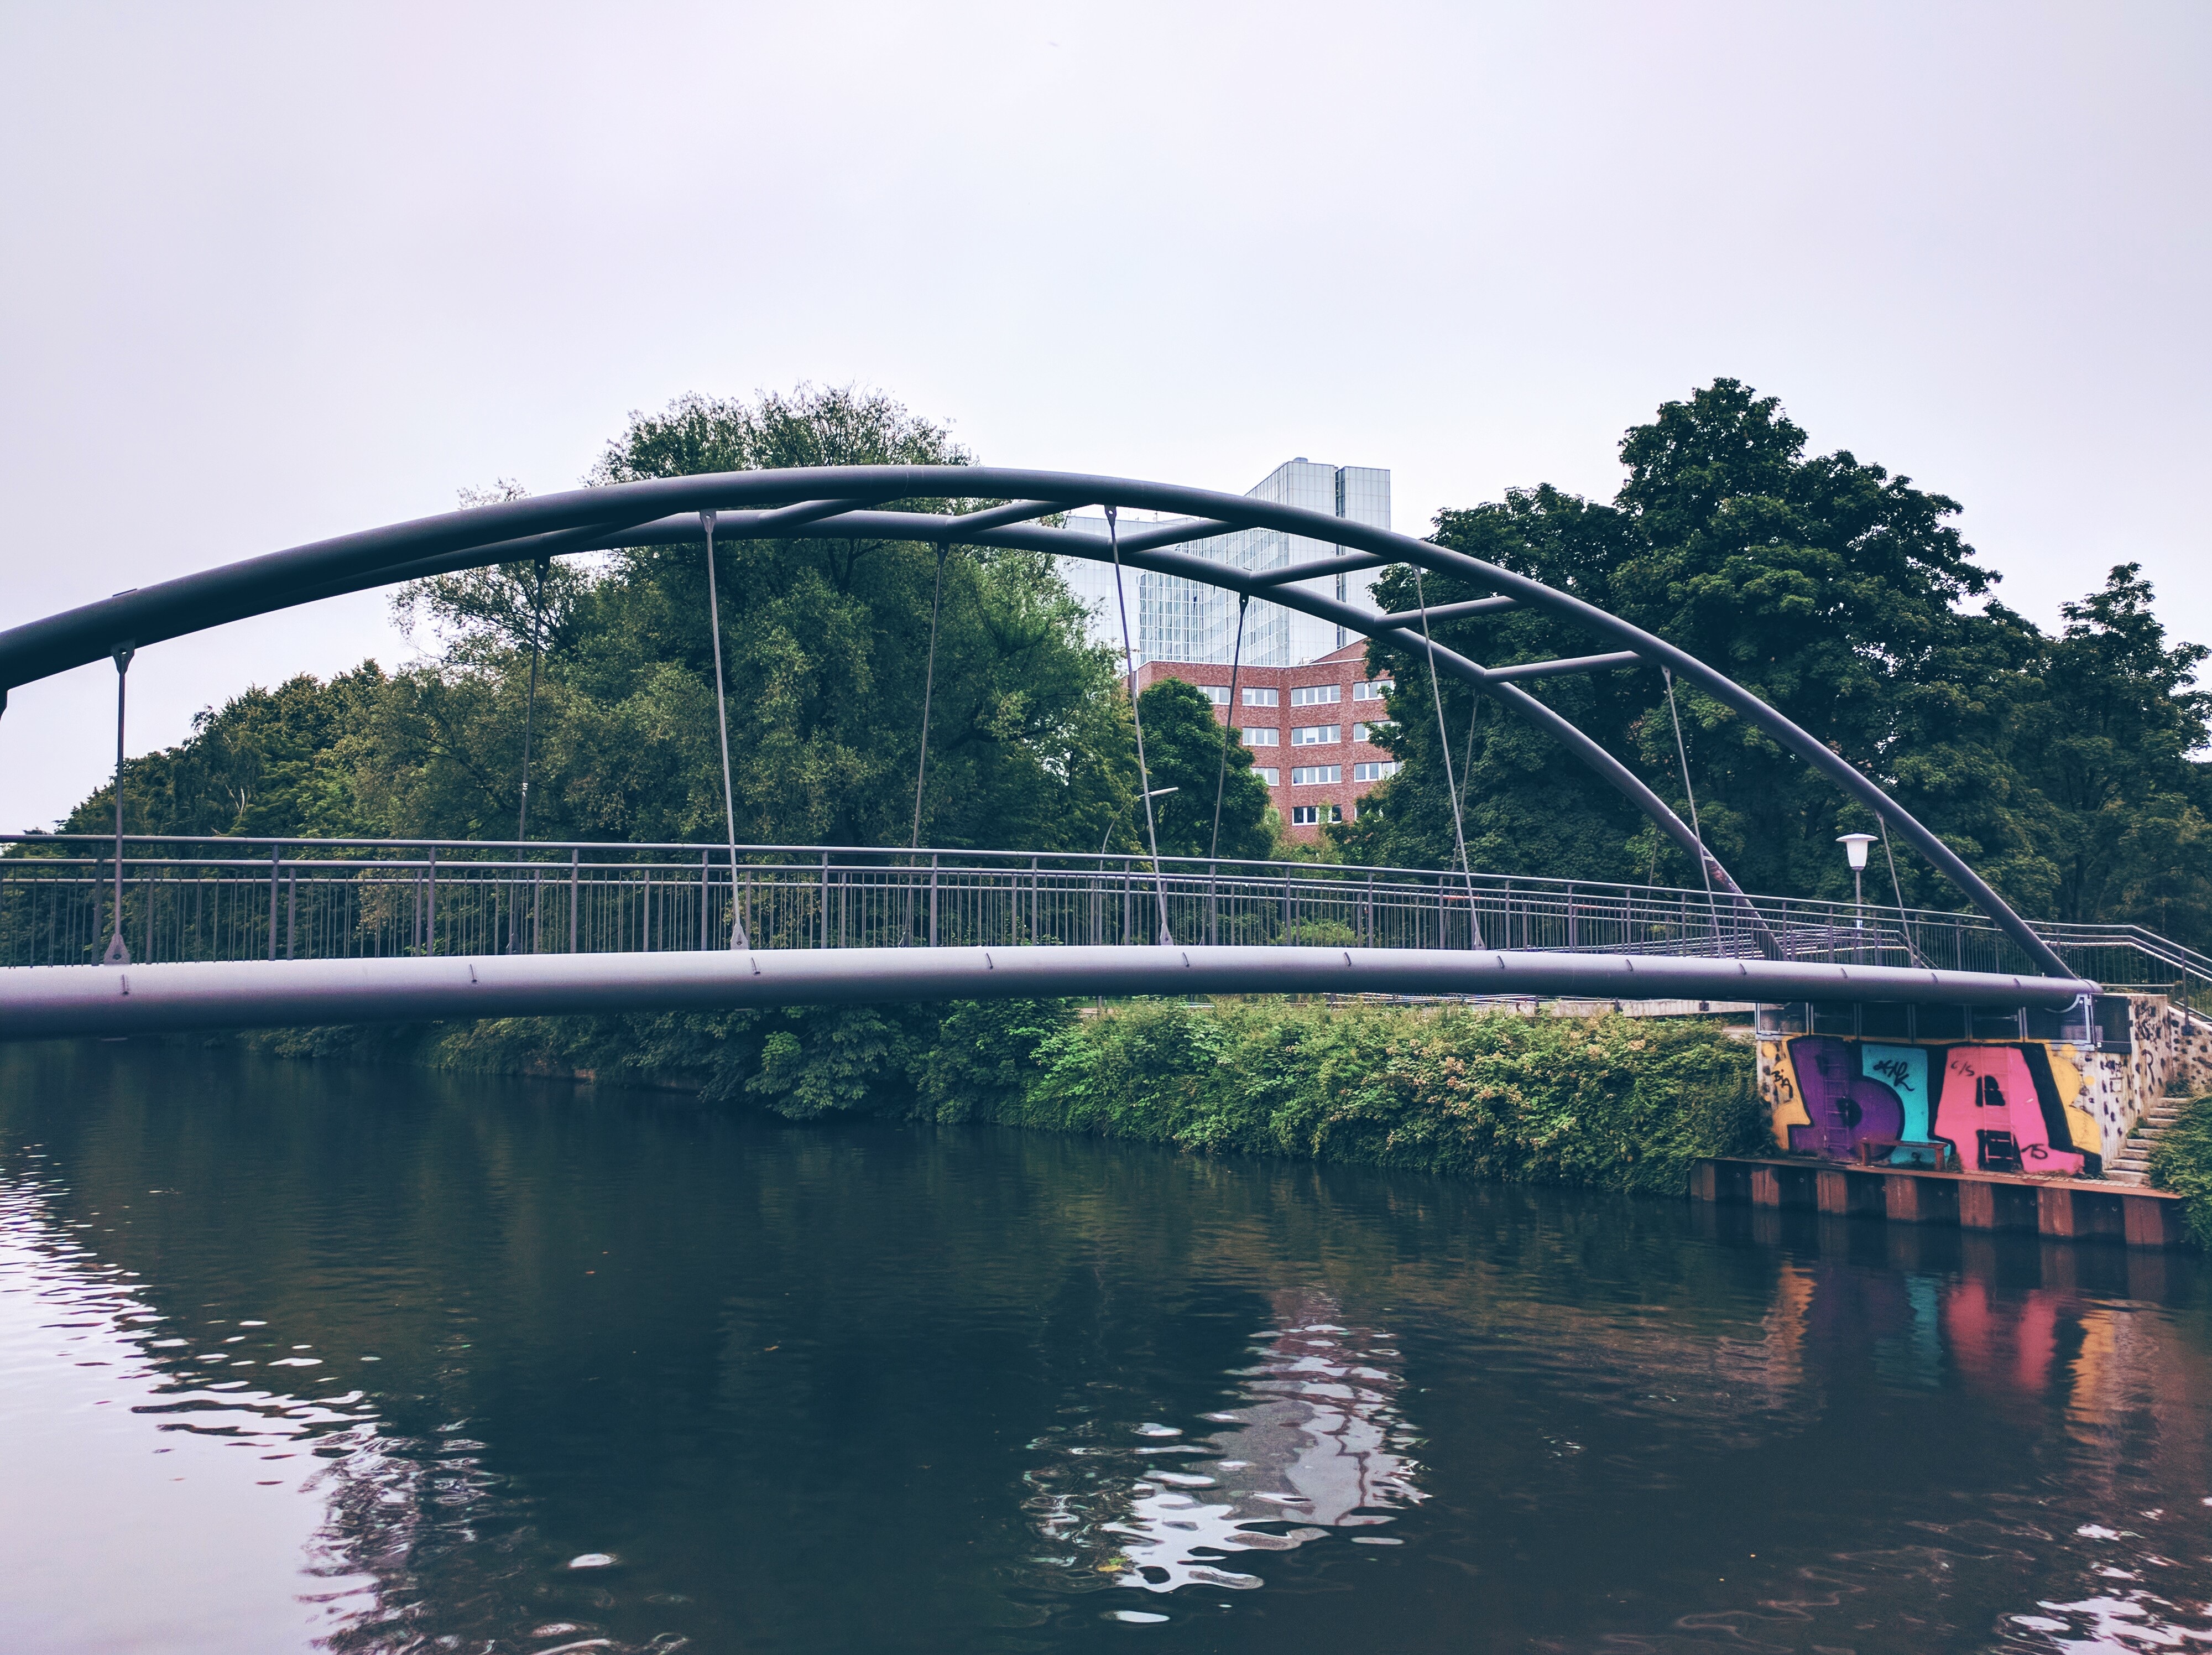
water, bridge, river, reflection, waterway, cable stayed bridge, arch bridge, truss bridge, nonbuilding structure